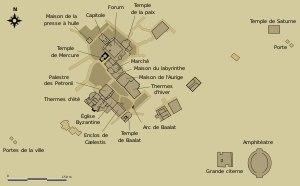
Thuburbo Majus est un site archéologique situé au nord de la Tunisie, à une soixantaine de kilomètres au sud-ouest de Tunis, près de l'actuelle ville d'El Fahs. On peut admirer ses ruines depuis les rives de l'oued Miliane à Henchir Kasbat.